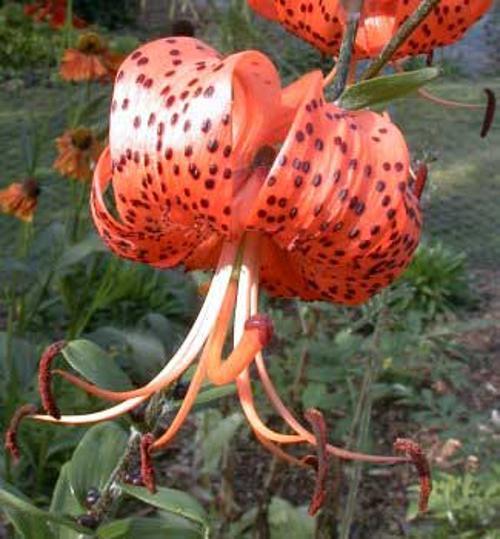
Label: tiger lily